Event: Nepal Earthquake
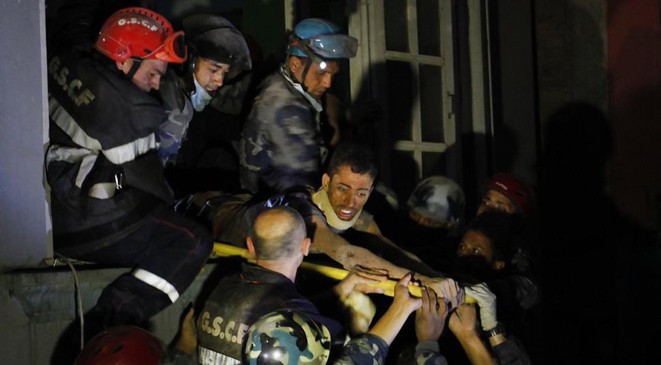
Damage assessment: damage